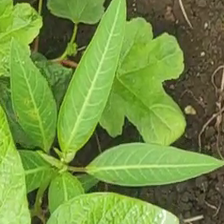
Weed species: Moti_dudhi(Euphorbia_geneculata_L)